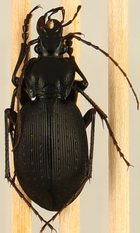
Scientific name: Carabus goryi
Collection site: Great Smoky Mountains National Park NEON (GRSM), plot GRSM_012